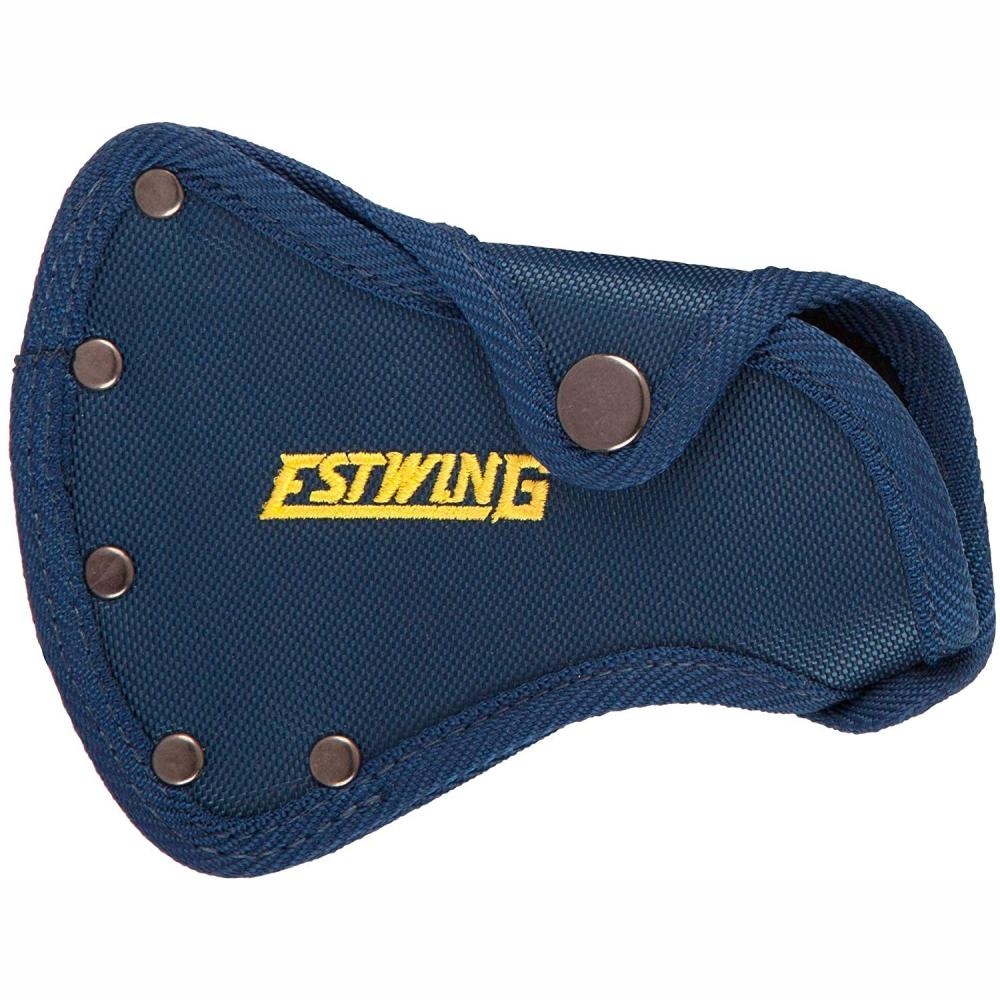
ESTWING #17 Replacement Sportsman Axe Sheath - Blue Nylon
Replacement sheath for Estwing Sportsman Axe. These sheaths are made of top-of-the-line durable nylon that will not only fully protect your tool from moisture, but also potential rust. Exposed sharp blades can be quite dangerous. So, when leaving it unattended or when carrying it around, the sheath adds protection in every way. Code: EW17 Suits: Estwing Sportsman Axe E24A, E6-25A Fits: E24A & E6-25A CLICK HERE FOR COMPLETE ESTWING RANGE
Brand: Estwing
Category: Hardware > Tool Accessories > Axe Accessories